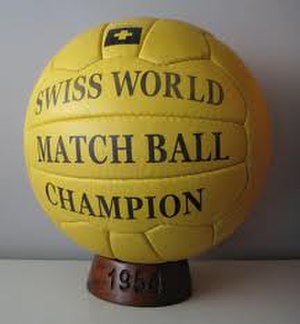
VM i fodbold 1954
Den officielle bold ved VM i fodbold 1954
Verdensmesterskabet i fodbold 1954 var den femte slutrunde om VM i fodbold. Den blev afholdt i Schweiz i perioden 16. juni – 4. juli 1954. Schweiz blev tildelt værtsskabet på FIFA's konference i 1946, da det blev anset for passende at afholde VM i det land, hvor FIFA havde hjemme, i anledning af forbundets 50 års jubilæum.